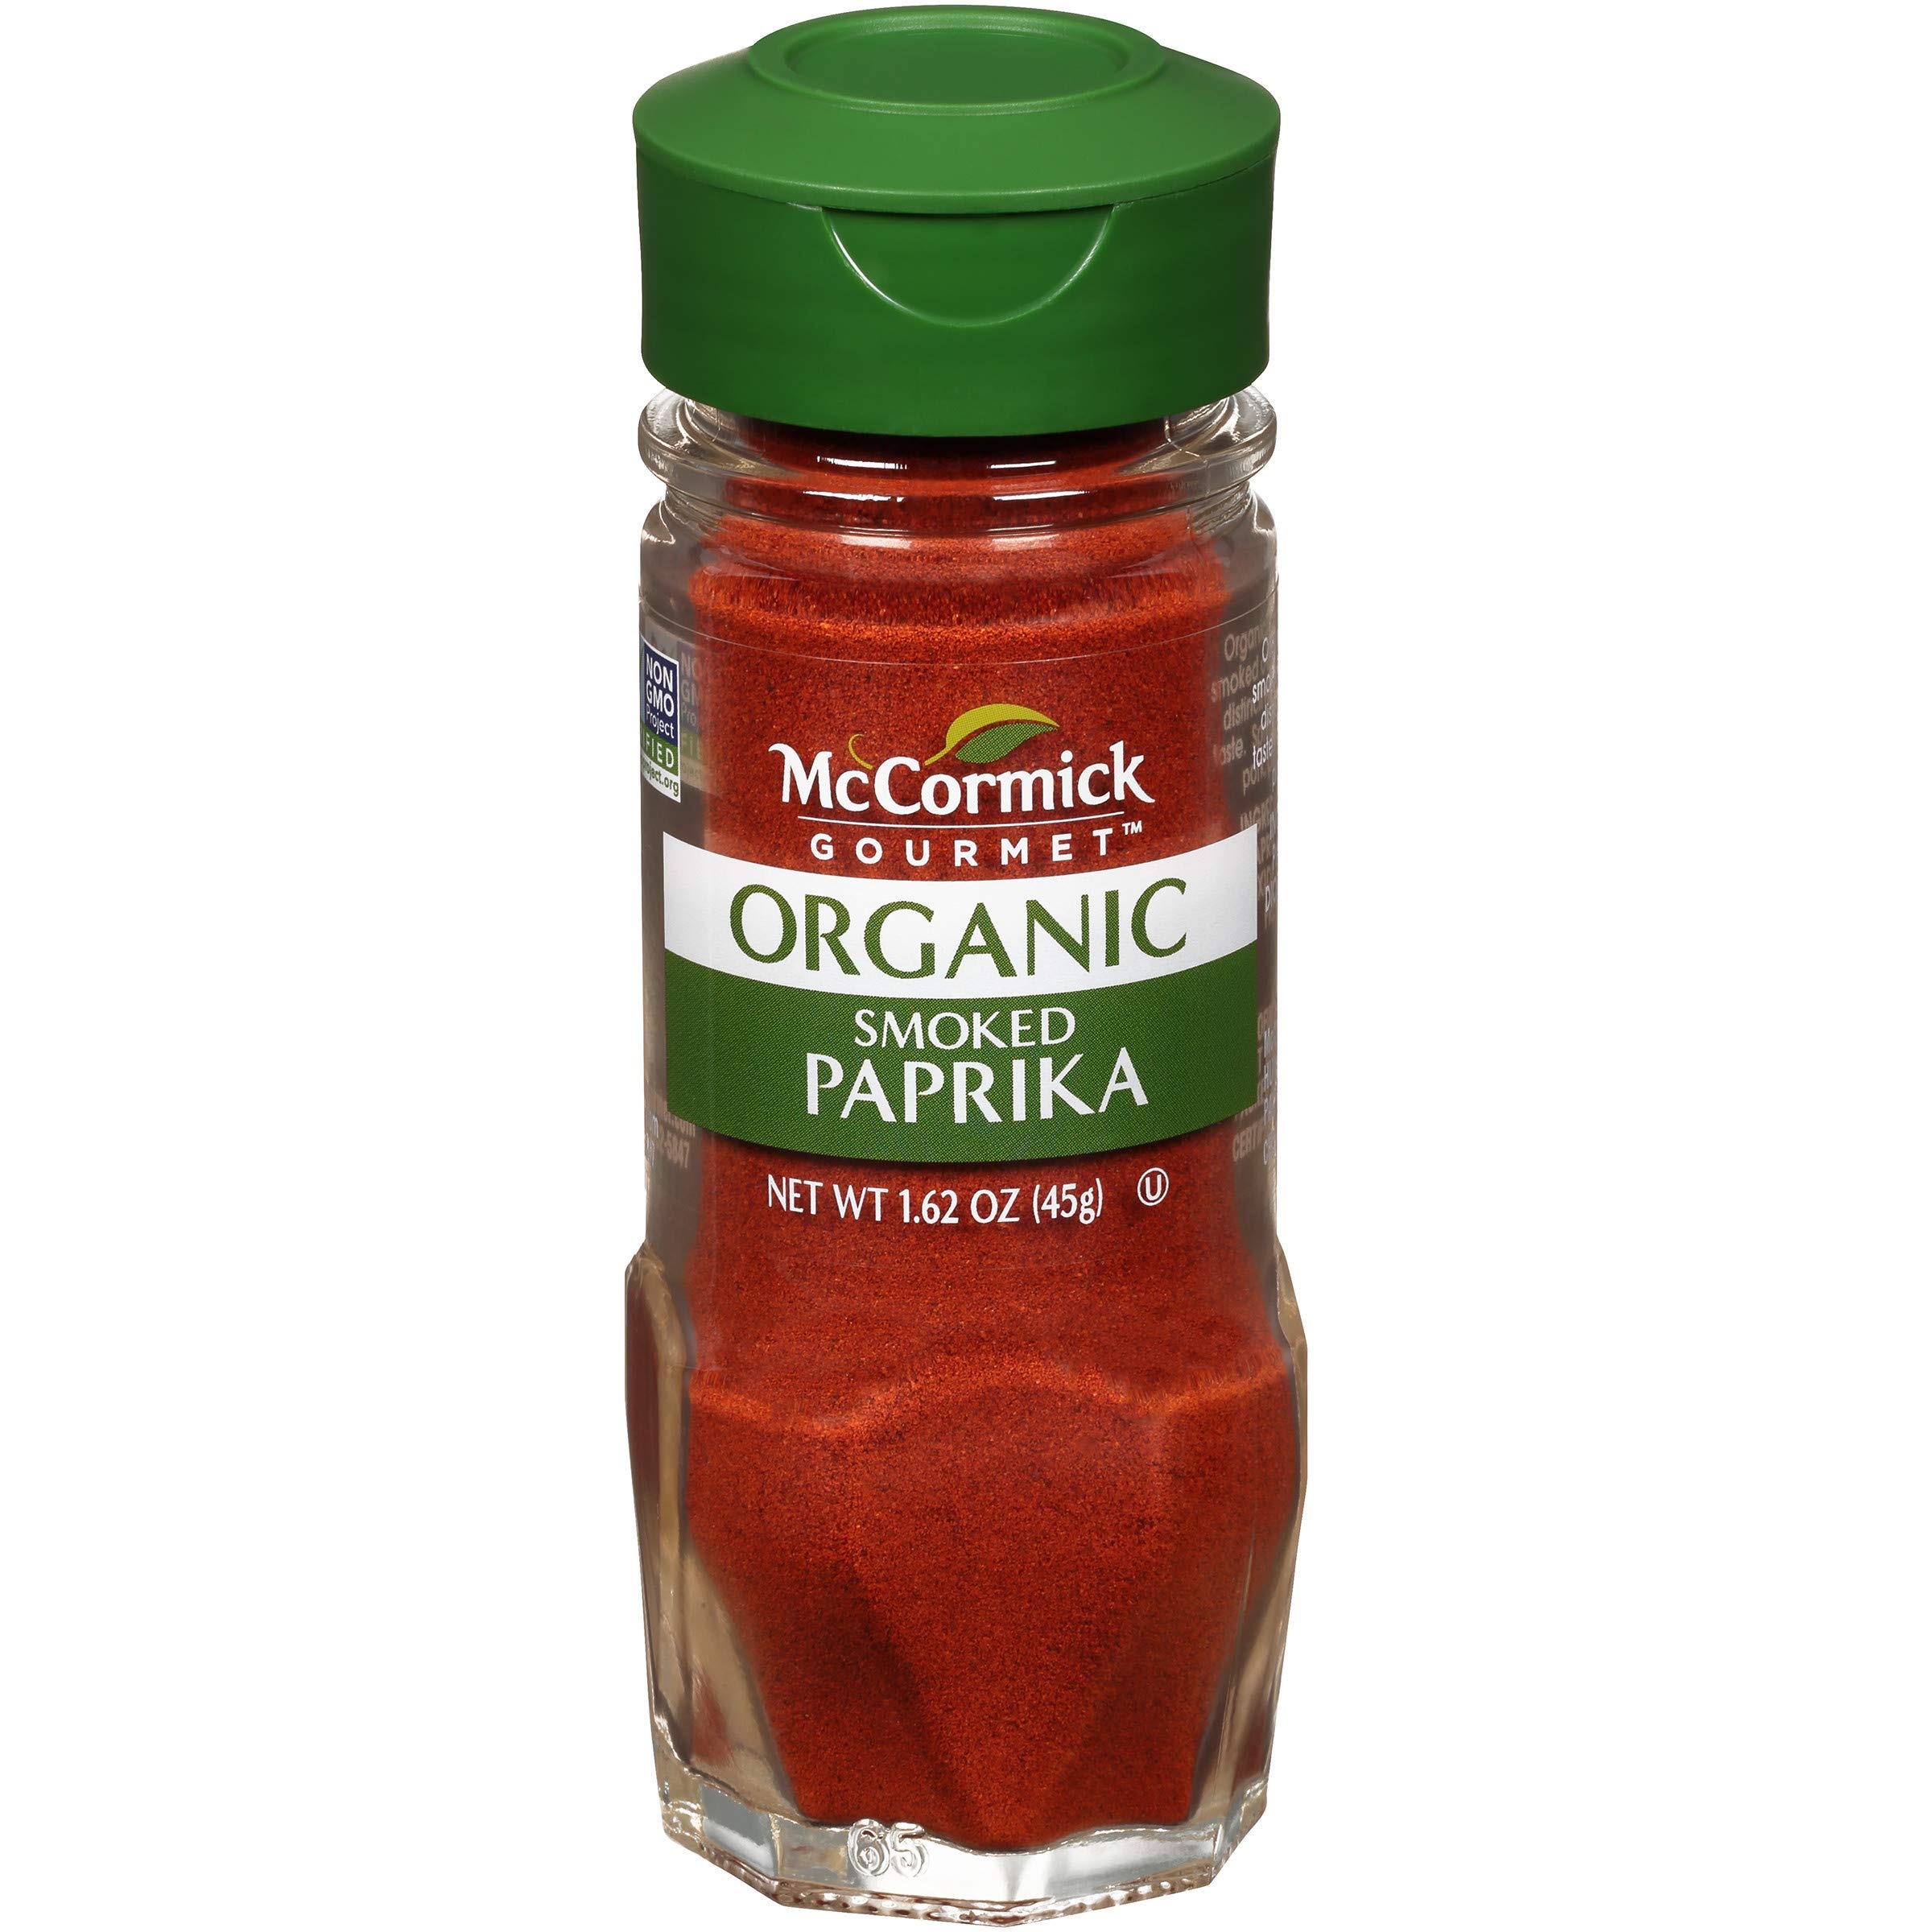
Item Name: McCormick Gourmet Organic Smoked Paprika, 1.62 Oz
Bullet Point 1: Made from organic whole sweet peppers that are slow-smoked and dried
Bullet Point 2: McCormick Gourmet Smoked Paprika has a distinctive sweet & smoky taste
Bullet Point 3: Certified organic and non GMO
Bullet Point 4: Used in Spanish cuisine for paella, chorizo sausage and tapas dishes
Bullet Point 5: For deep flavor and color, add to seasoning rubs for roasted meats & poultry
Bullet Point 6: Adds complexity to mild tasting foods like eggs, potatoes, pasta and rice
Bullet Point 7: Add to meatless dishes, seafood, beans and vegetables
Bullet Point 8: A vibrant garnish for deviled eggs, margaritas and mac 'n cheese
Value: 1.62
Unit: Ounce

Price: 6.36